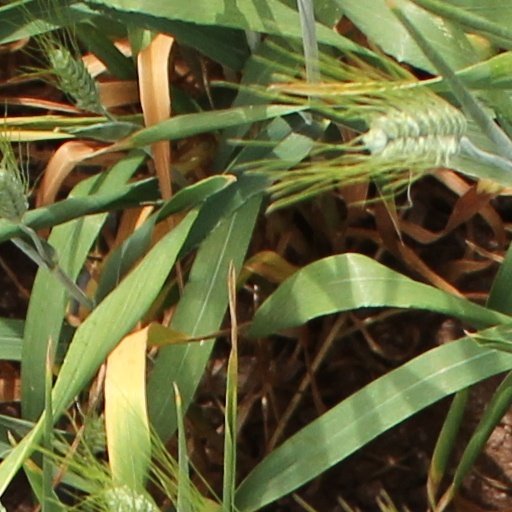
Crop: wheat